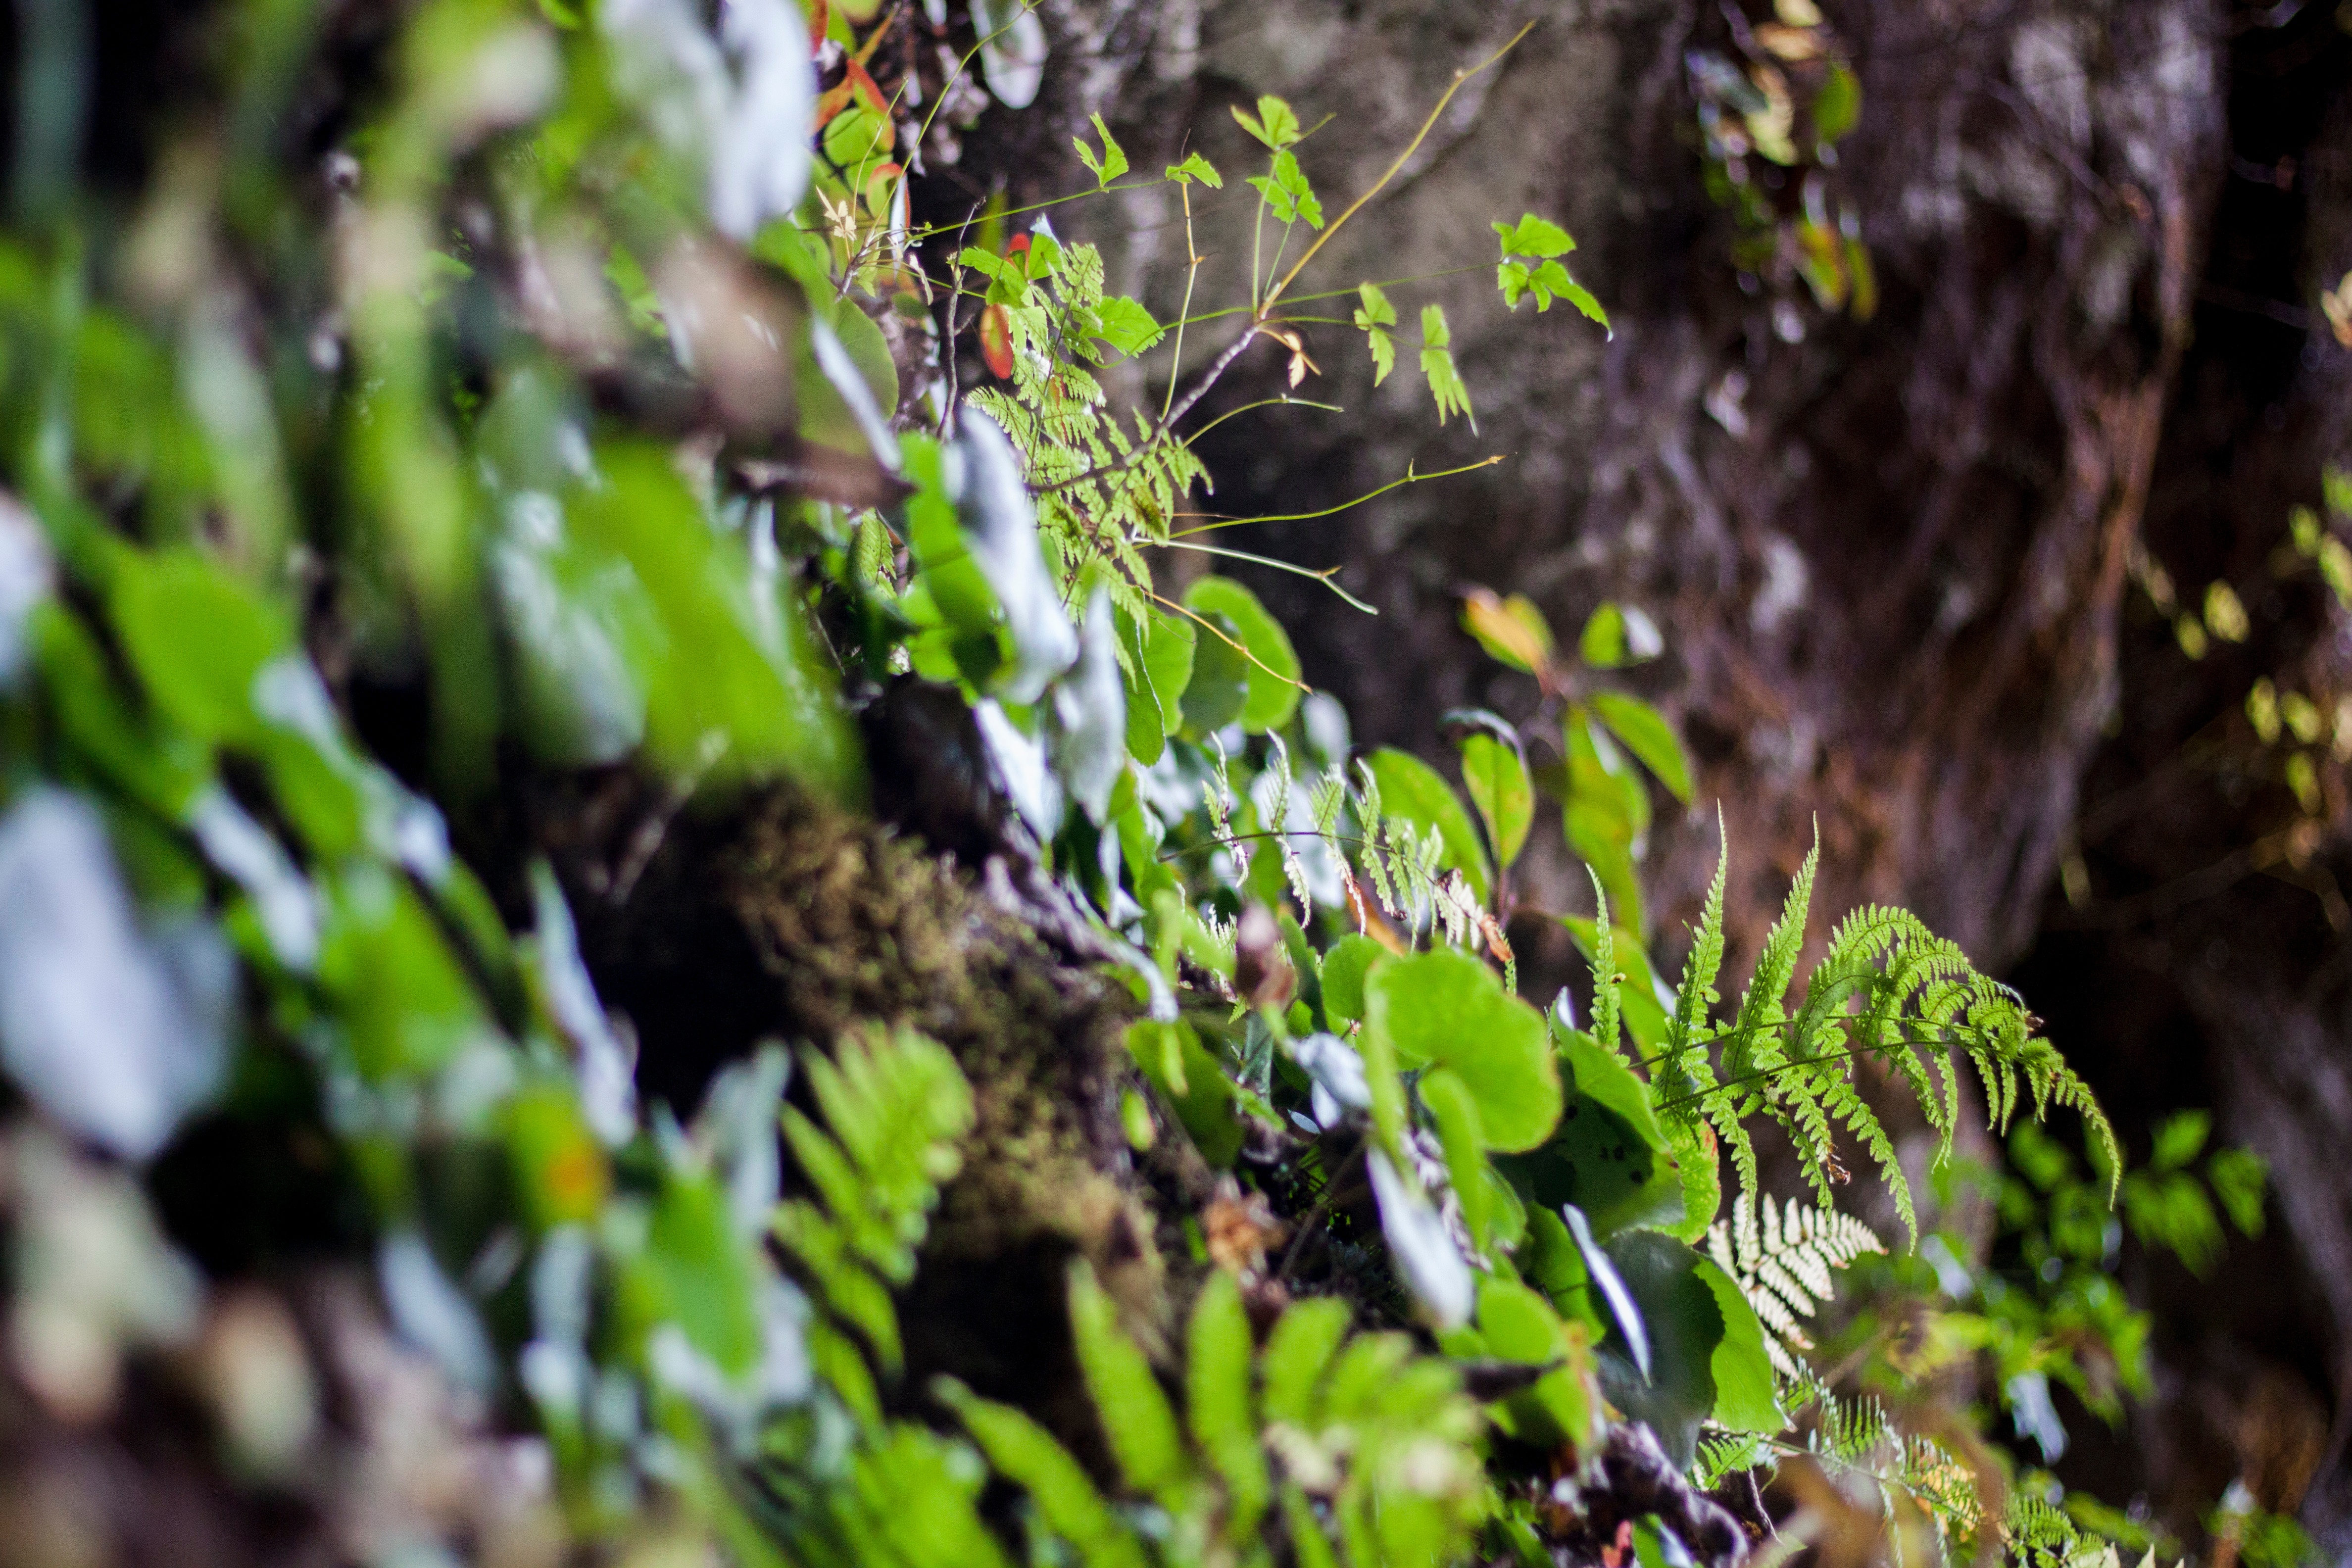
tree, nature, forest, grass, branch, plant, sunlight, leaf, flower, moss, wildlife, green, jungle, autumn, soil, botany, garden, flora, fauna, wildflower, vegetation, shrub, rainforest, woodland, habitat, macro photography, natural environment, land plant, non vascular land plant